Cleopatra (1934 film)

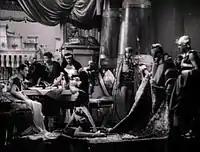
"It was quite difficult to be rolled into a rug and breathe and come out looking pleased with yourself," Colbert remembered. "We only had to do that scene once."

In 48 BC, Cleopatra vies with her brother Ptolemy for control of Egypt. Pothinos kidnaps her and Apollodorus and strands them in the desert. When Pothinos informs Julius Caesar that the queen has fled the country, Caesar is ready to sign an agreement with Ptolemy when Apollodorus appears, bearing a gift carpet for the Roman. When Apollodorus unrolls it, Cleopatra emerges, much to Pothinos' surprise. He tries to deny who she is.